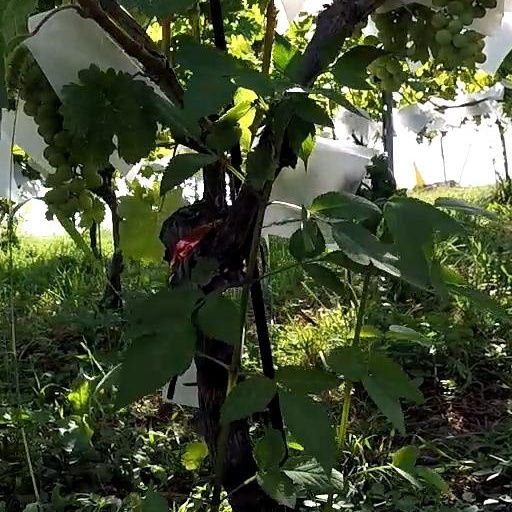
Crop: grape